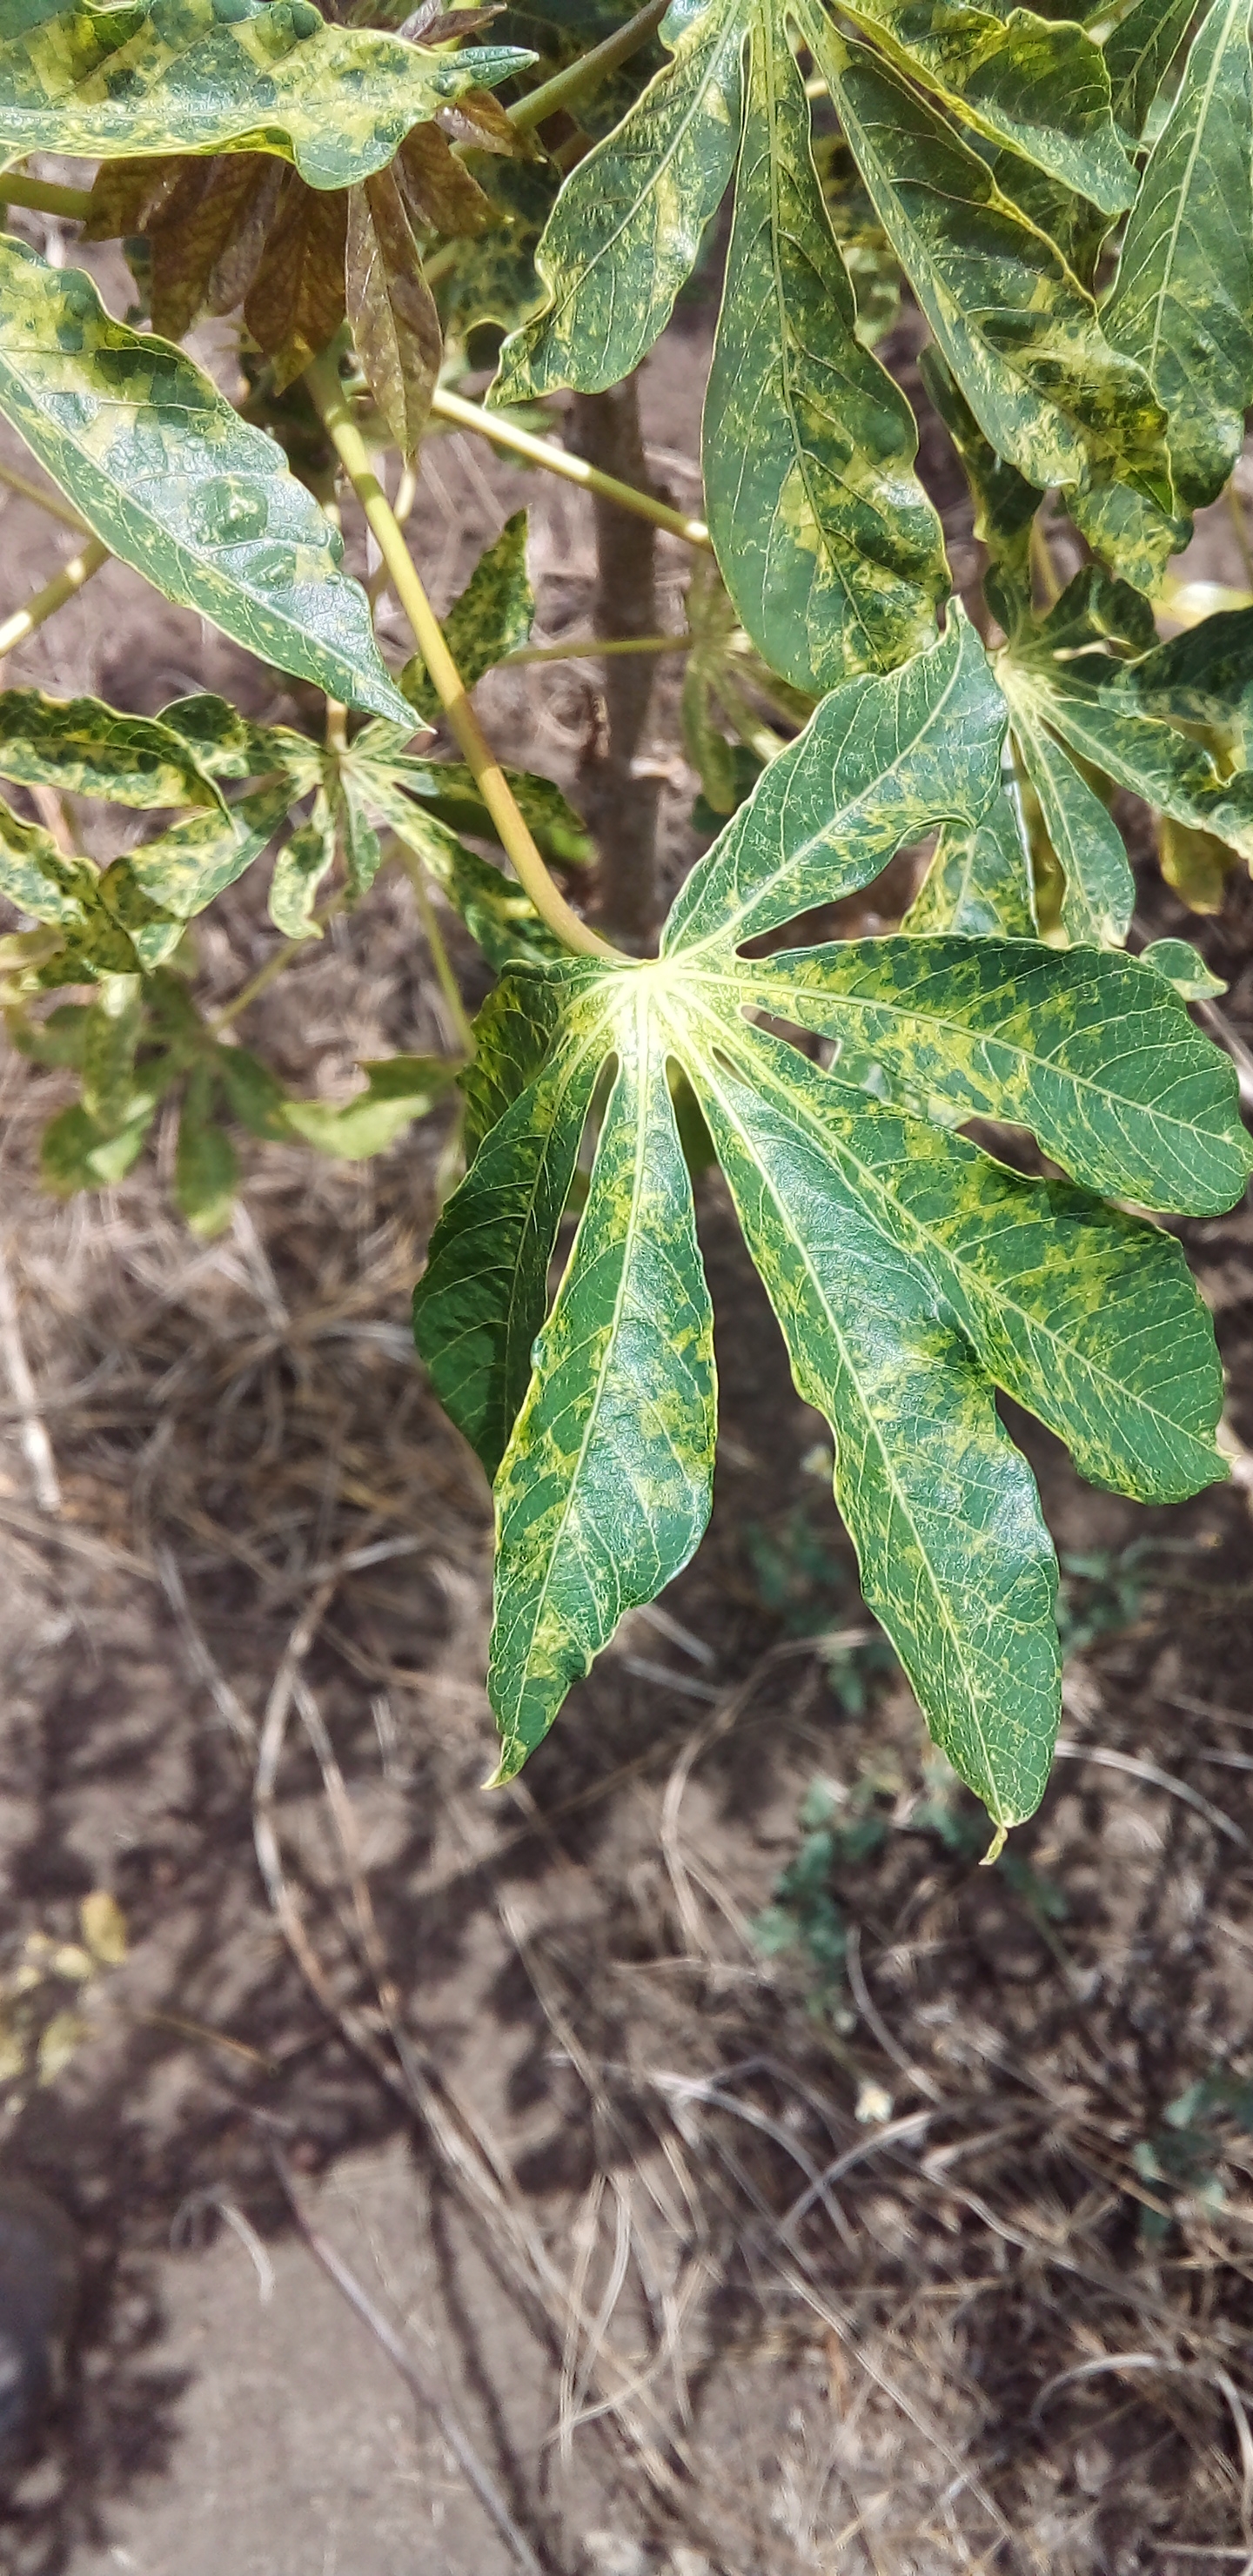
Label: cassava mosaic disease (cmd)